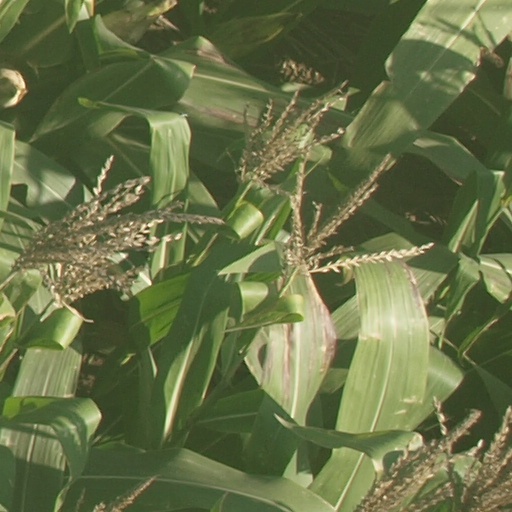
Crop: maize; corn